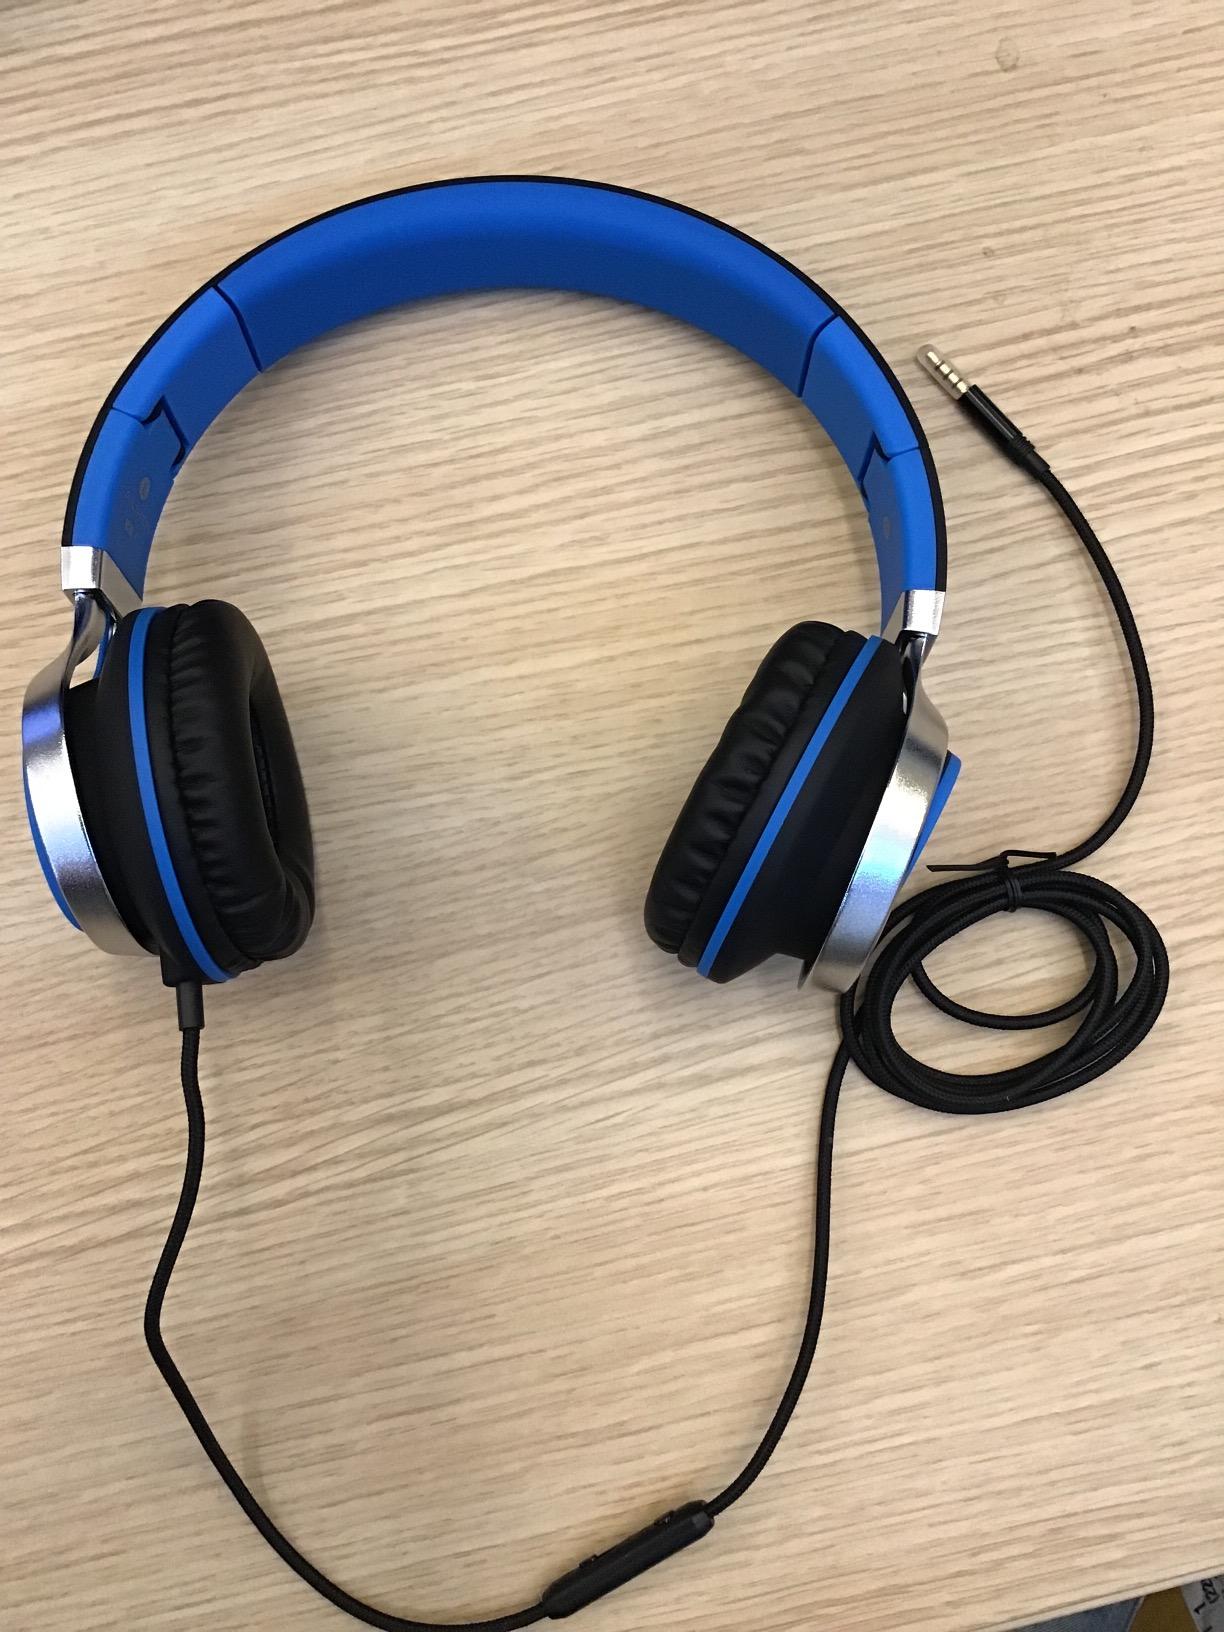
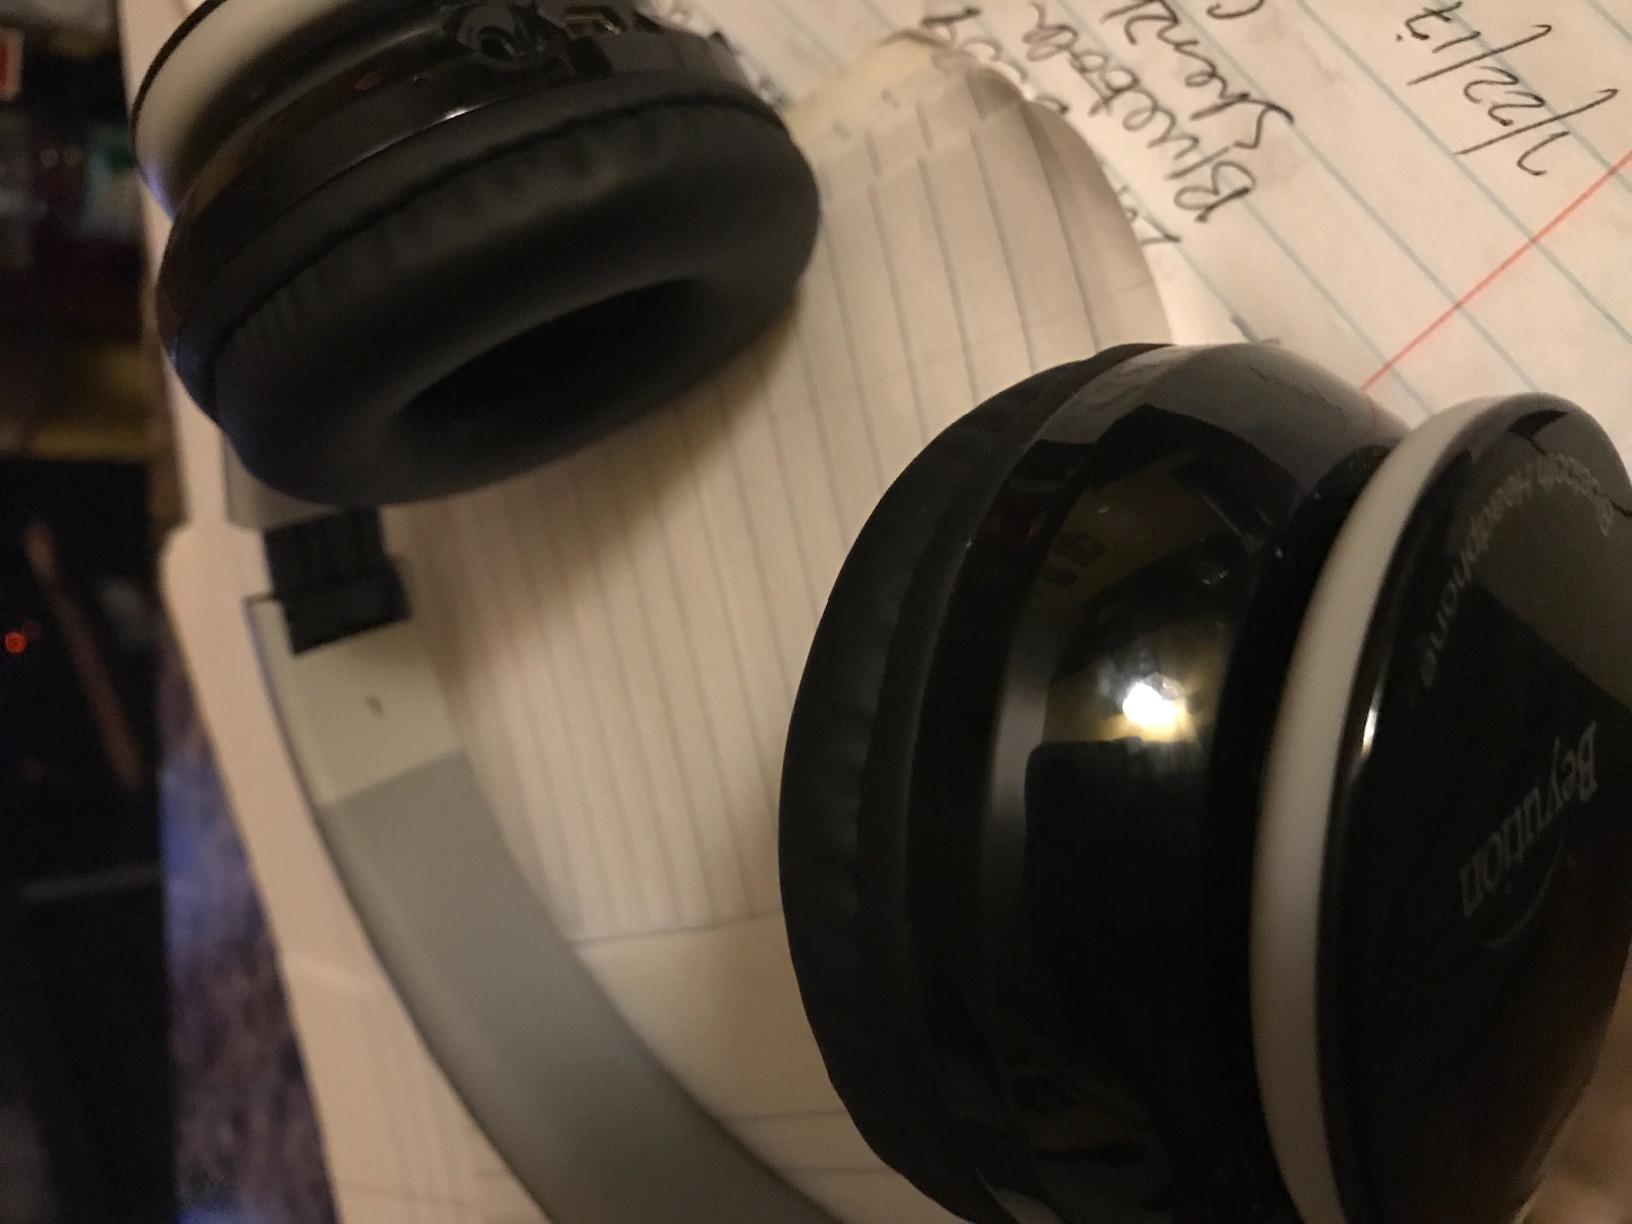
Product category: headphones
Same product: no